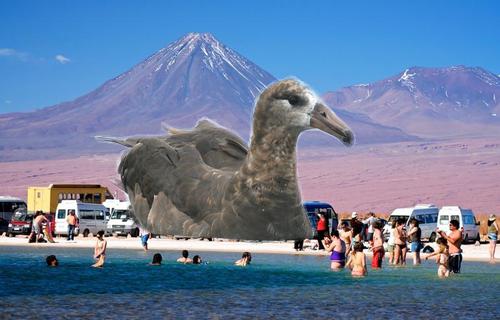
Bird species: Black_footed_Albatross
Bird type: waterbird
Background: water